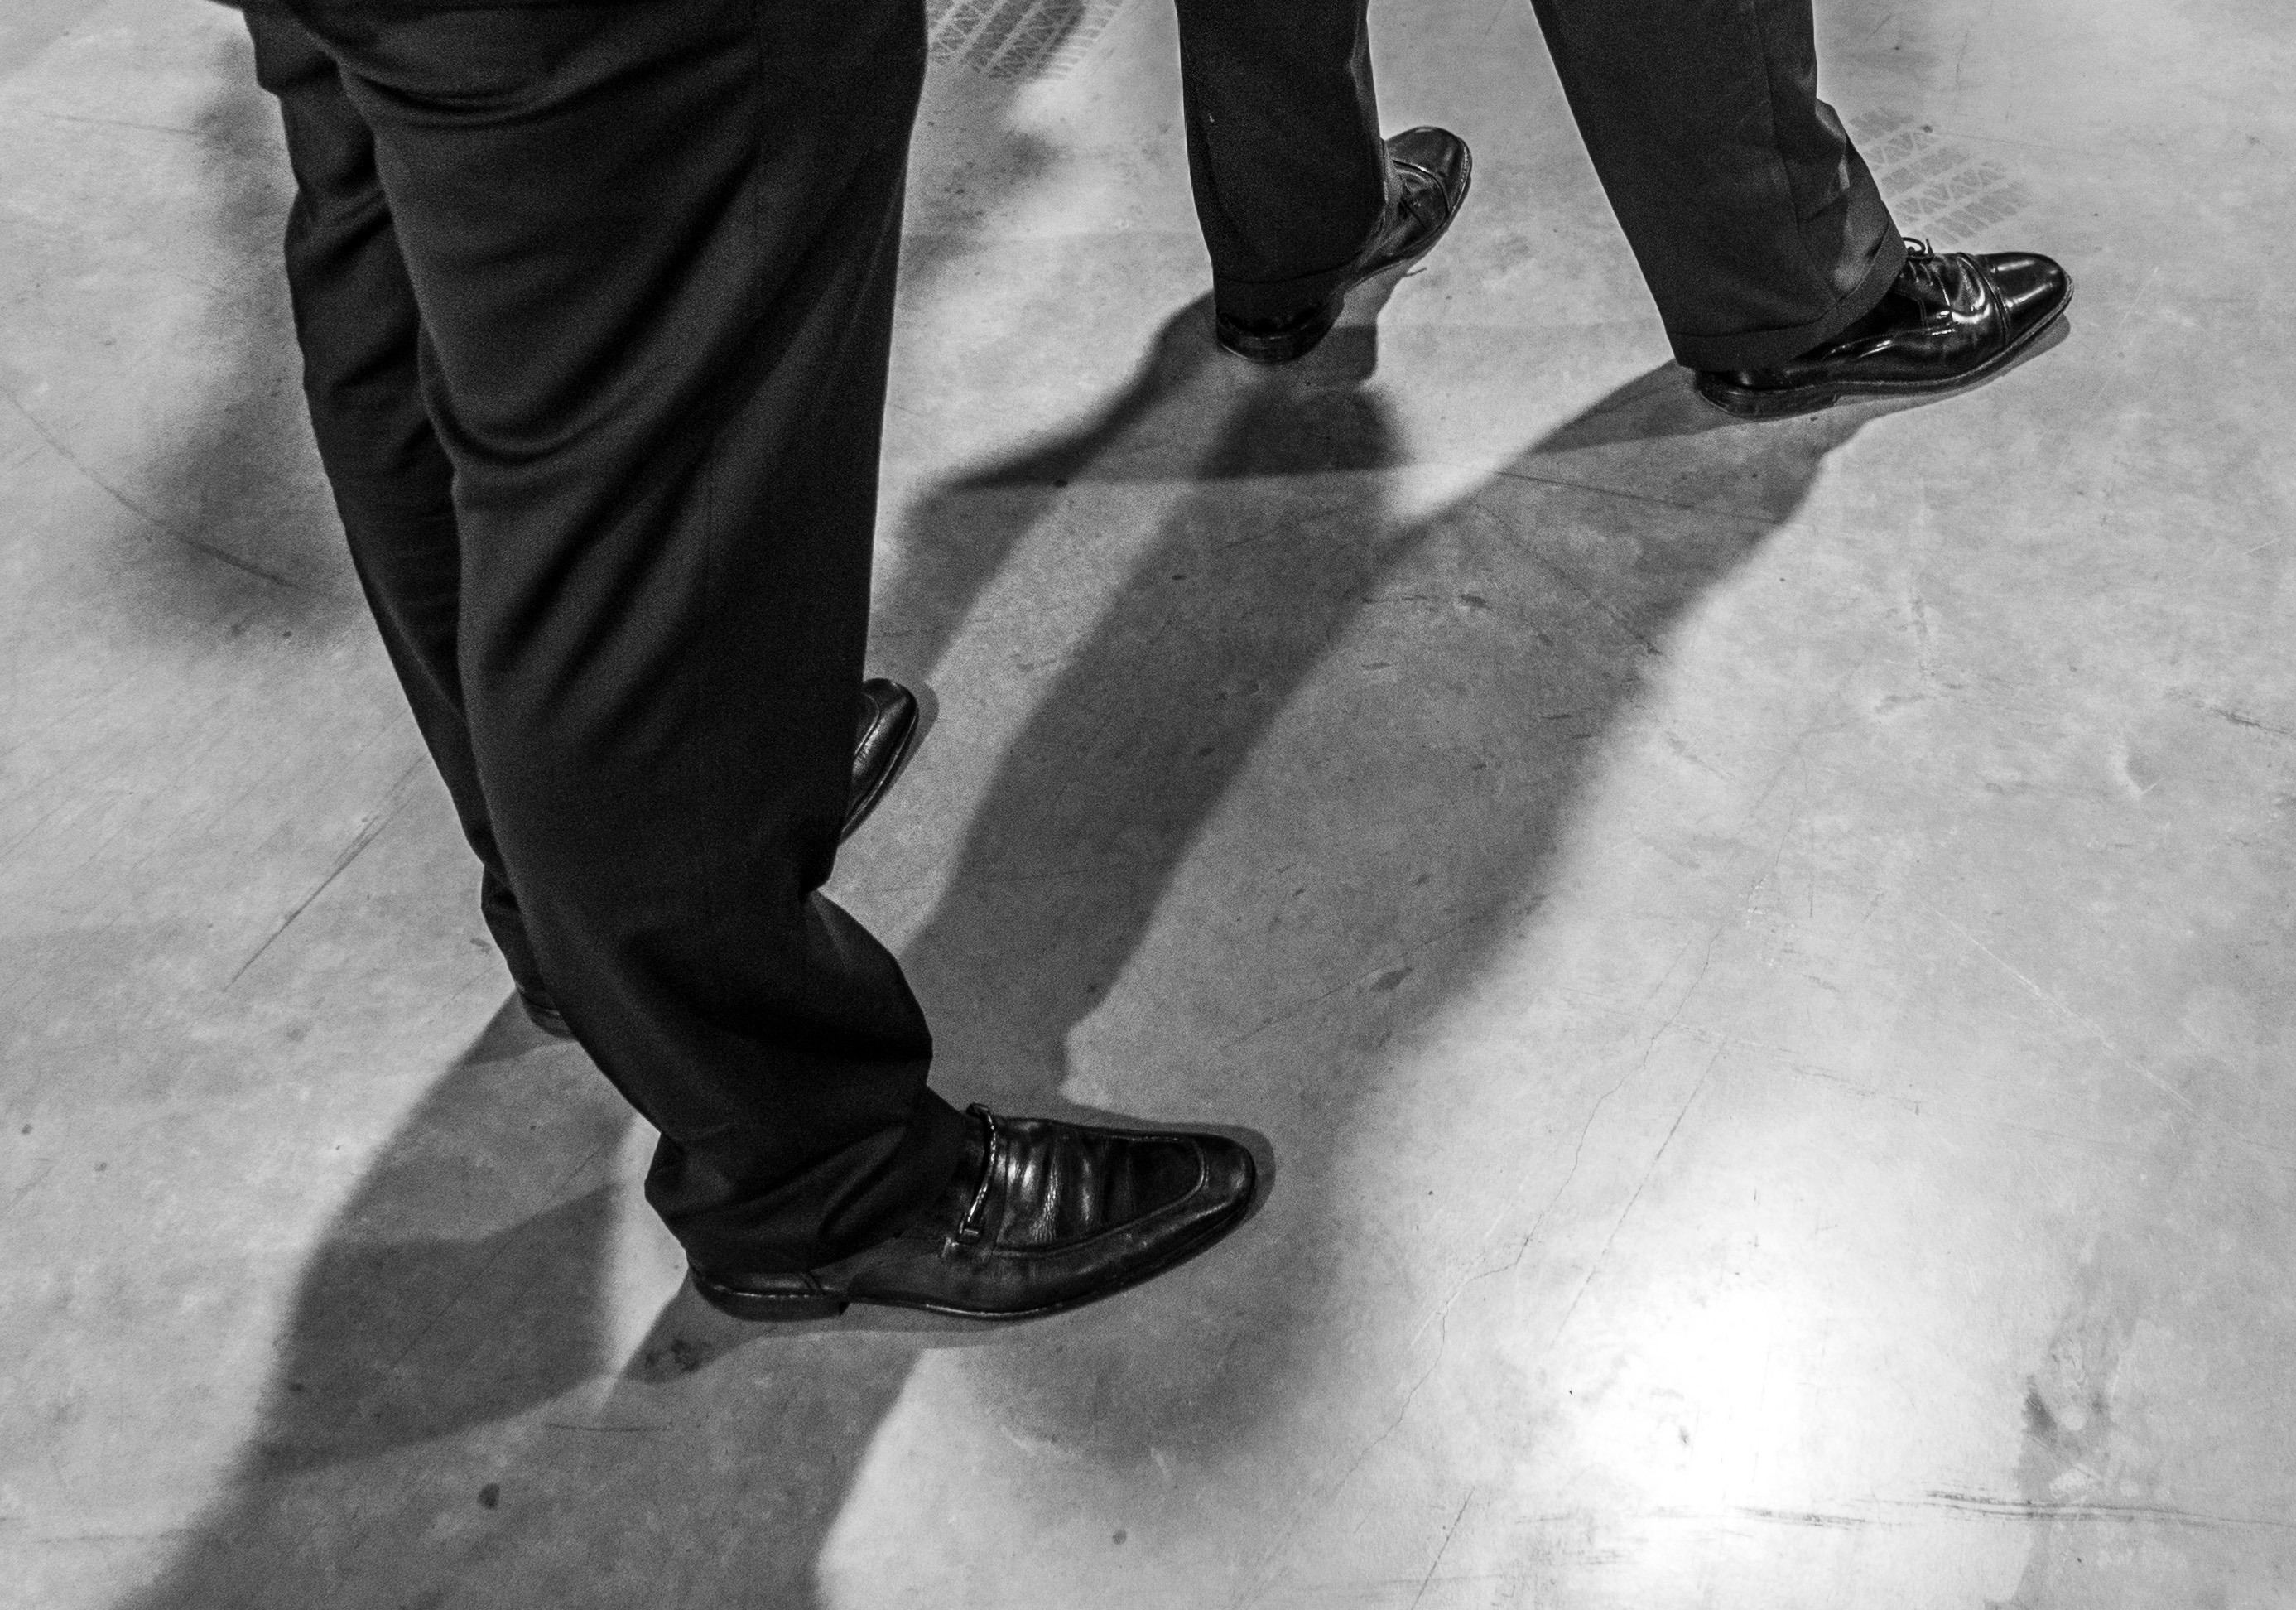
hand, man, shoe, black and white, white, photography, feet, leg, shadow, black, monochrome, human body, bw, shoes, men, footwear, photograph, suits, monochrome photography, human positions